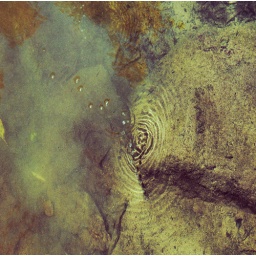
: natural bubbles from the ground under water